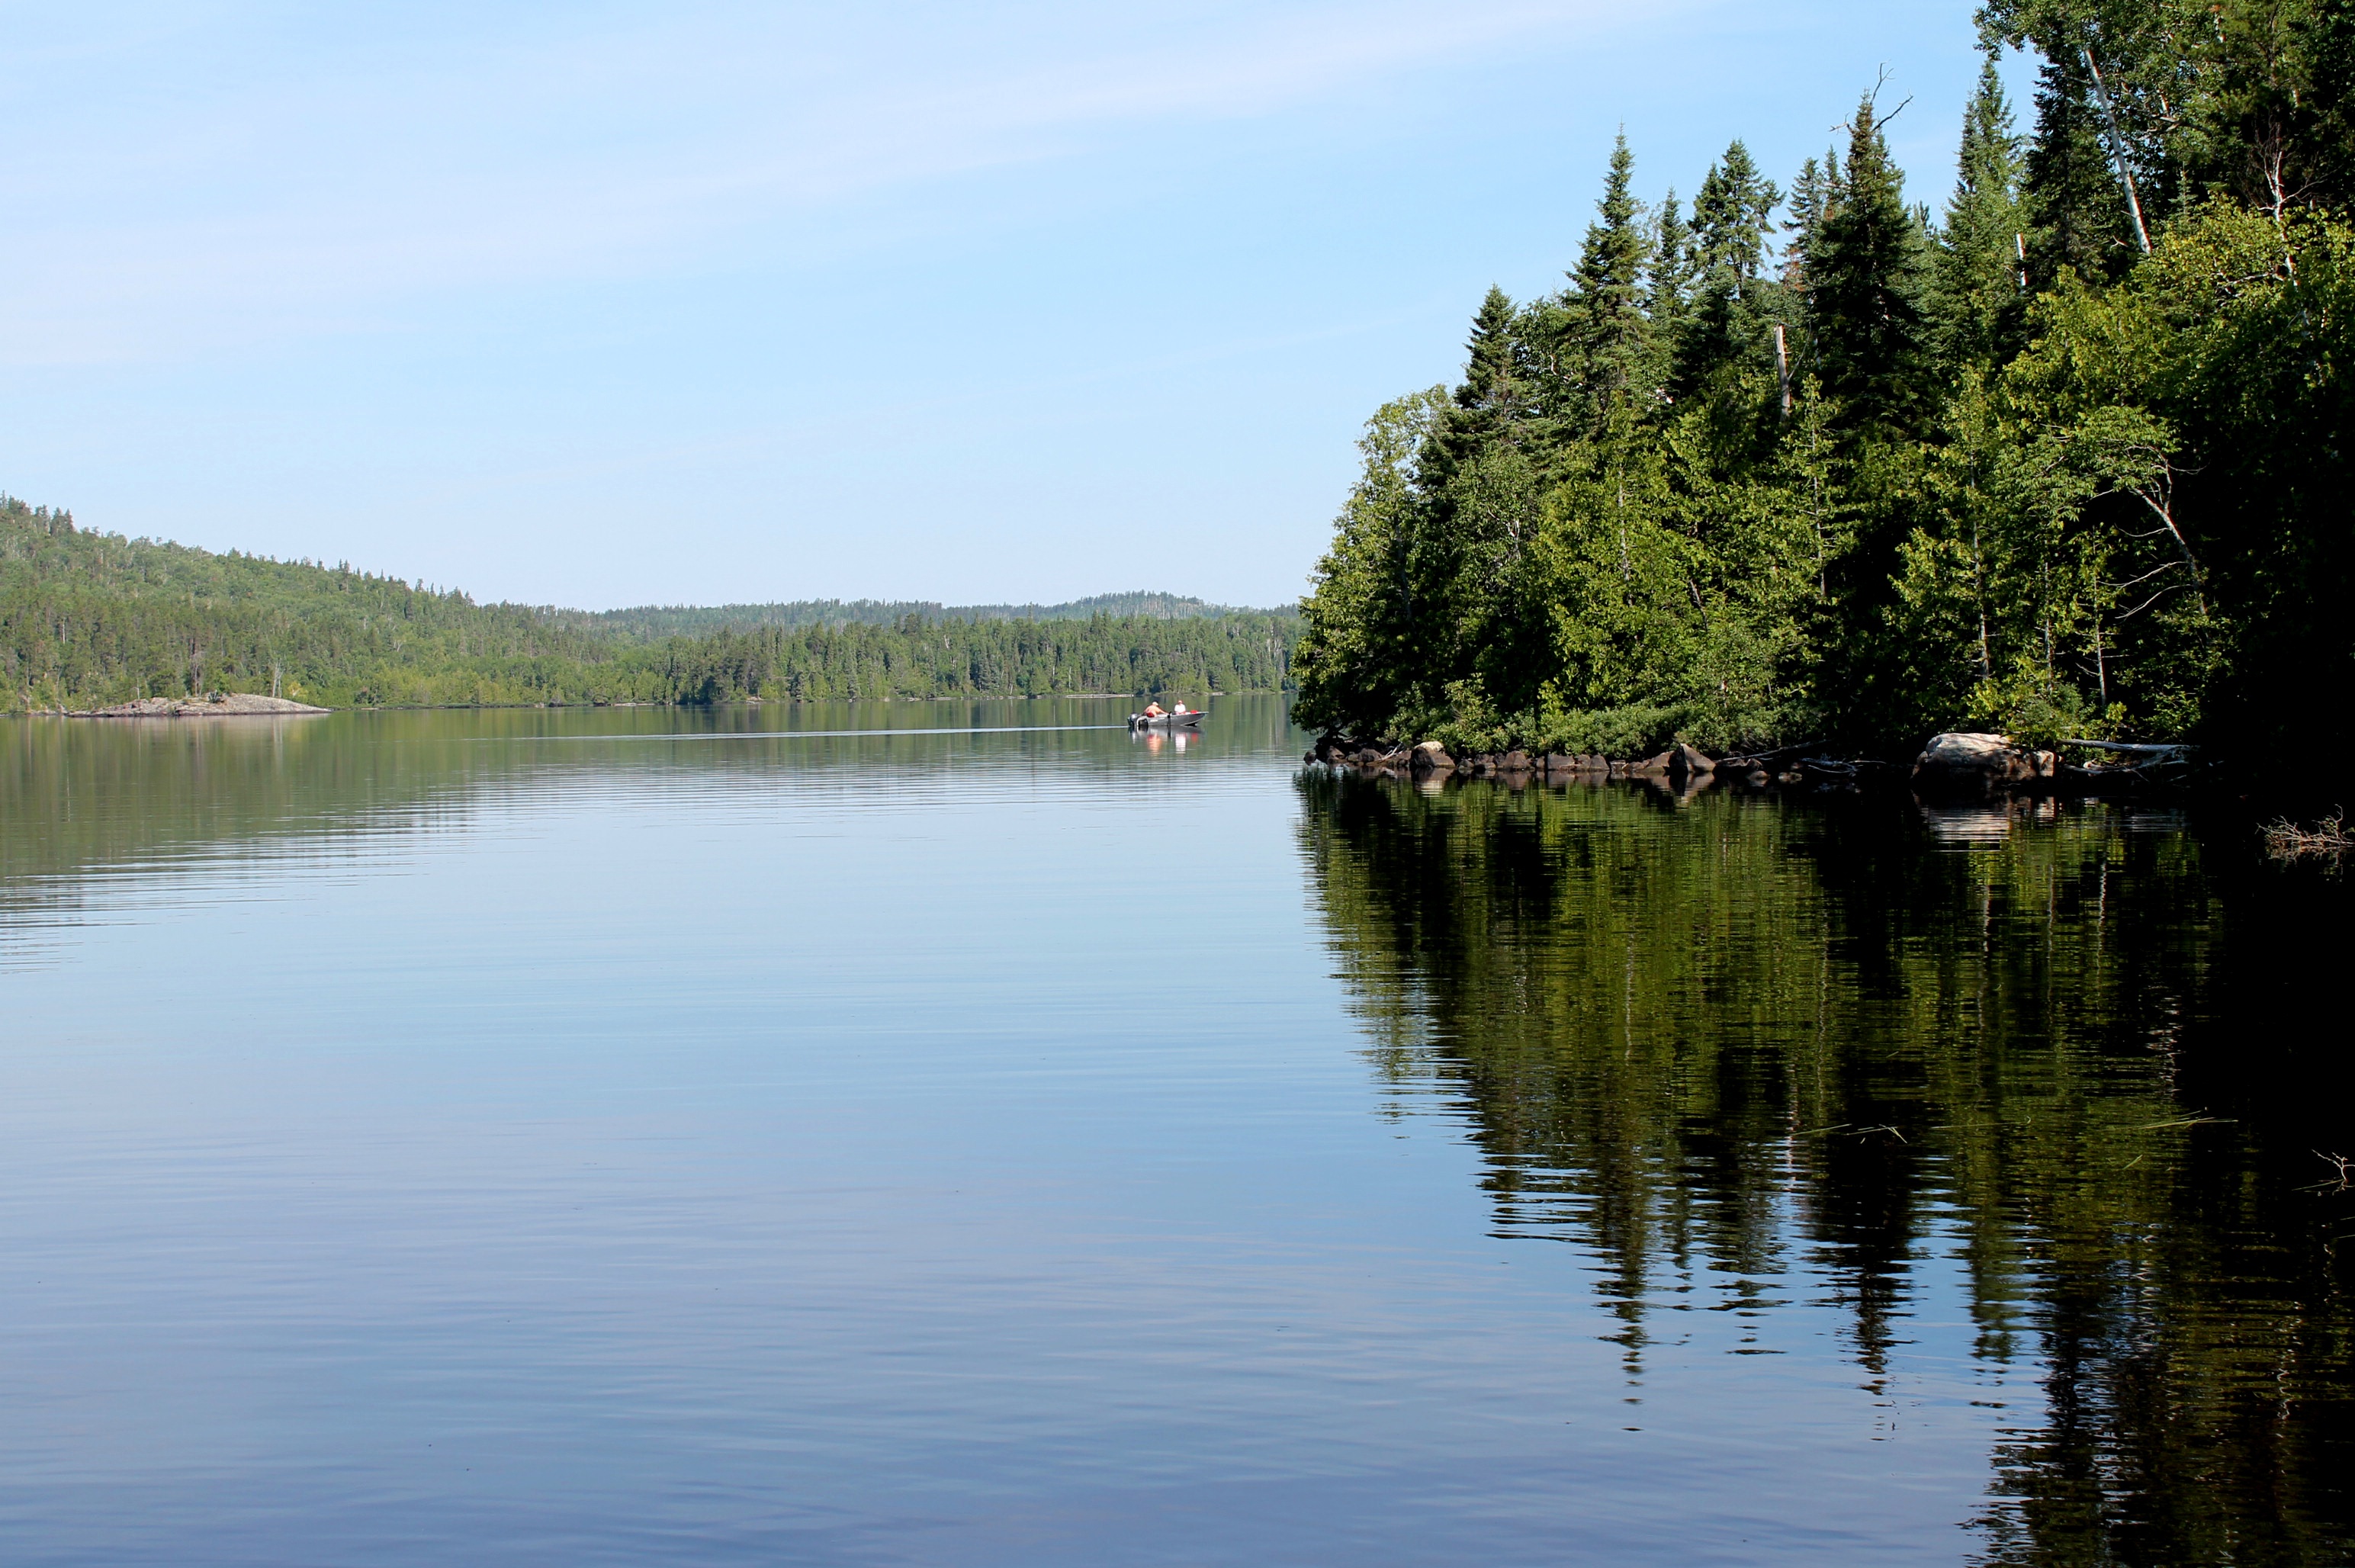
tree, water, nature, lake, river, pond, reflection, reservoir, waterway, body of water, wetland, loch